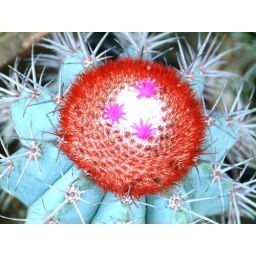
melocactus in flower.about 10 inches high,with very small flowers.A distinct silver blue body.